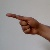
The image shows a hand gesture representing the letter 'G' in Indian Sign Language.